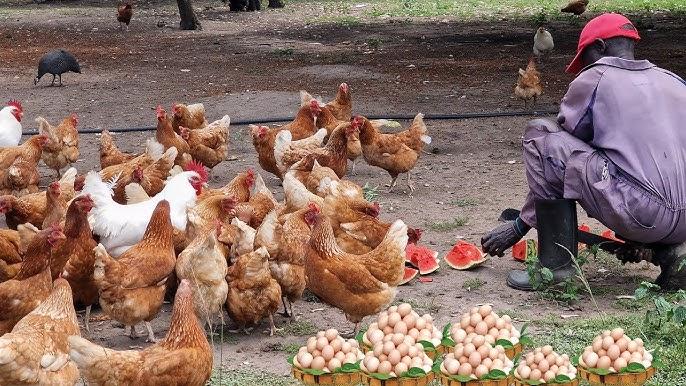
Mfugaji ambae ana utaalamu wa kisasa ameutumia na kujipatia faida ya mayai mengi ya kuku wa kienyeji, huku akiendelea kuyakusanya ili baadae kwenda kuyauza kwa wateja mbalimbali hasa wale wanaopika chakula aina ya chips mitaani.